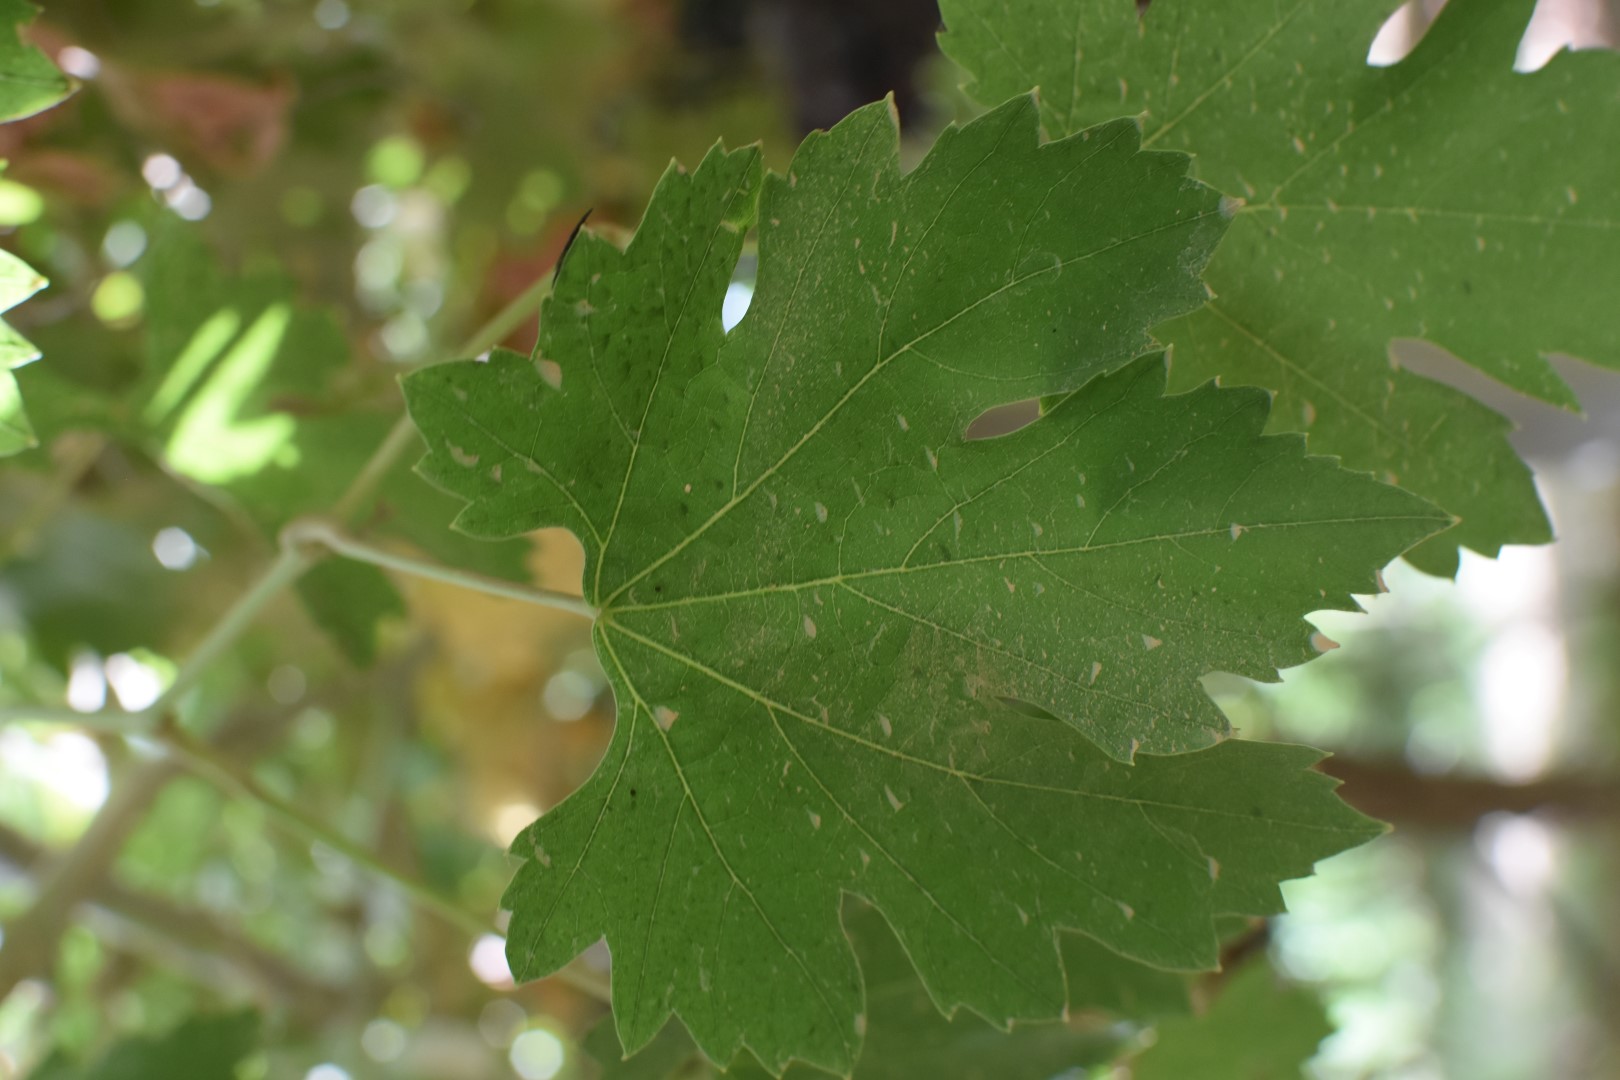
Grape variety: Riasi